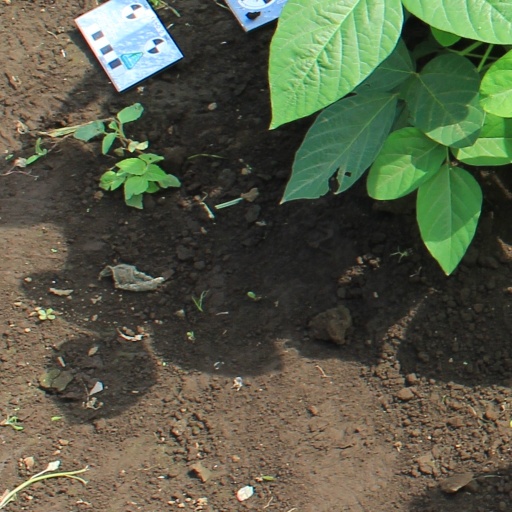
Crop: soybean